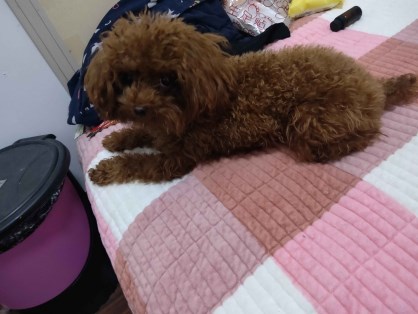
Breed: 7449-n000128-teddy